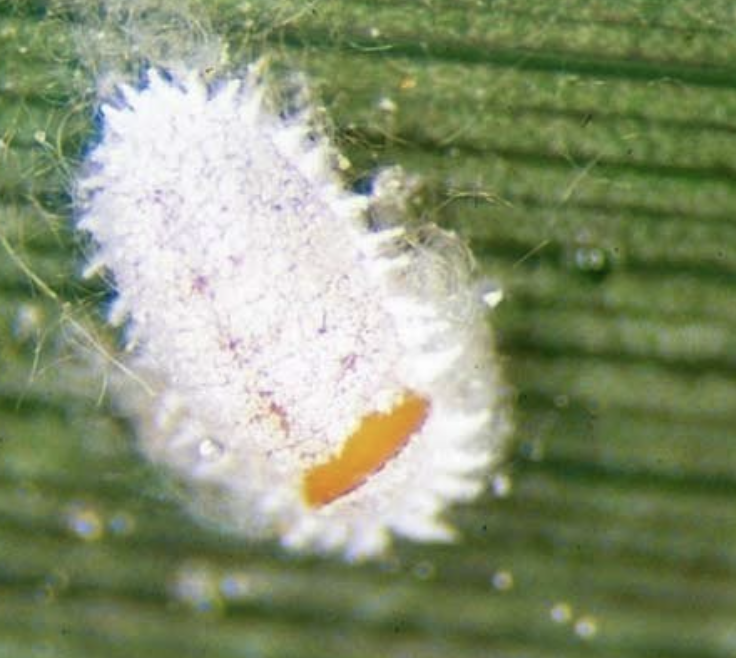
Label: mealybug_infestation